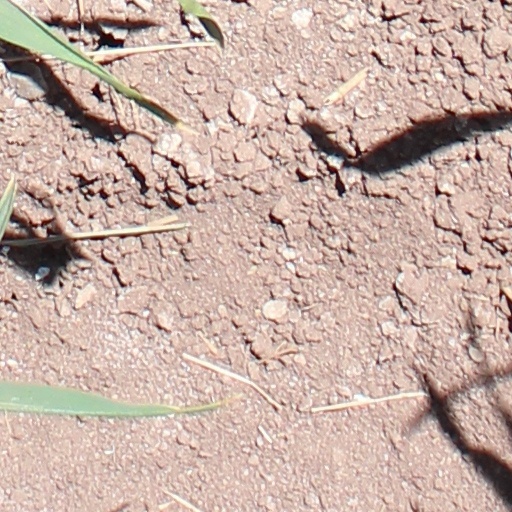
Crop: wheat